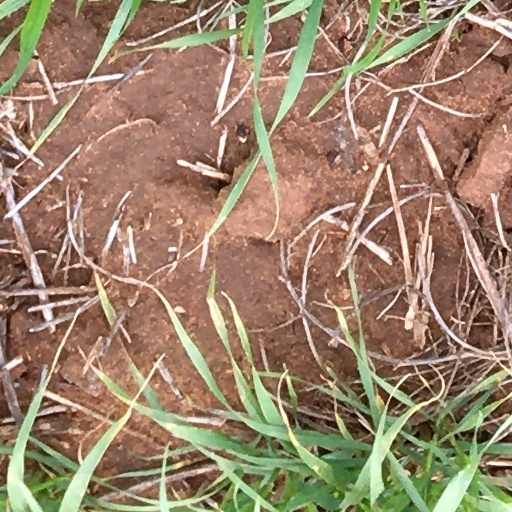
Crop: wheat